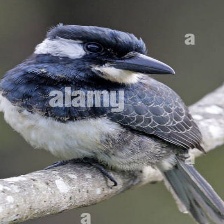
Species: BLACK BREASTED PUFFBIRD
Scientific name: NOTHARCHUS PECTORALIS